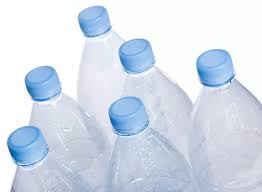
Label: plastic